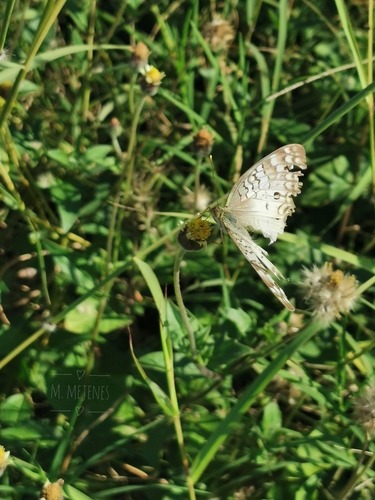
Scientific name: Anartia jatrophae
Common name: White peacock
Family: Nymphalidae
Order: Lepidoptera
Pollinator type: Primary pollinator
Habitat: Gardens, parks, and open areas
Geographic range: Southern United States to Argentina
Conservation status: Least Concern